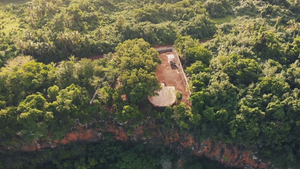
vue du belvédère du lac Lalolalo (Wallis et Futuna). Image prise par un drone en septembre 2018.
Le lac Lalolalo est un lac de Wallis, une île de l'océan Pacifique qui relève de Wallis-et-Futuna. D'une superficie de 15,2 hectares, ce lac de cratère constitue la plus grande étendue d'eau de cette collectivité d'outre-mer française, avec 88,5 mètres de profondeur. Ses parois abruptes sont « d'une forme circulaire presque parfaite ». Réserve d'eau douce de l'île, il irrigue différentes sources d'eau potable, et joue un rôle symbolique essentiel pour la population wallisienne : il est considéré comme la force vitale qui régénère la vie. Ses eaux communiquent à travers des failles souterraines avec la mer, ce qu'atteste la présence d'anguilles. La forêt qui entoure le lac a constitué pendant très longtemps une zone sacrée et strictement réglementée, même si elle a été défrichée ou endommagée à plusieurs reprises depuis le XXᵉ siècle et n'existe pratiquement plus.